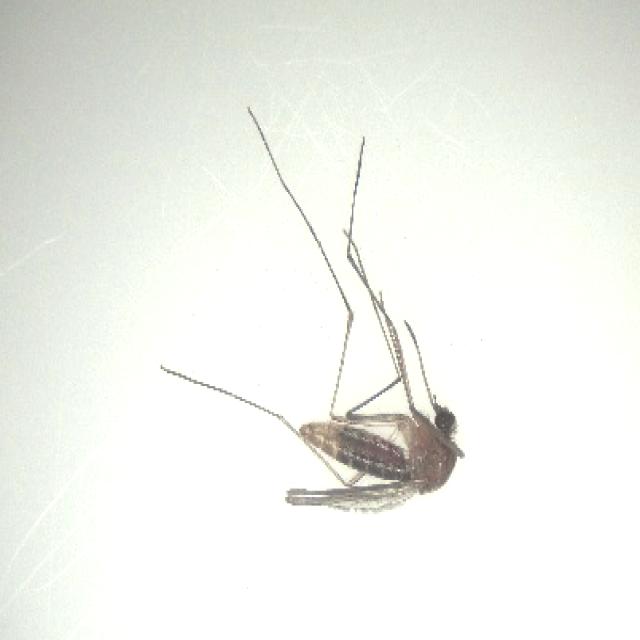
Species: culex_pipiens